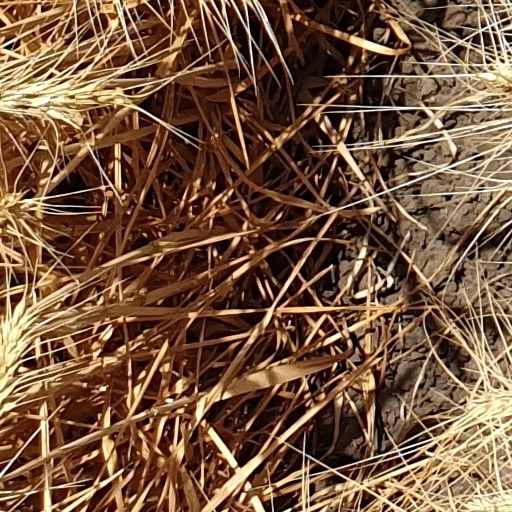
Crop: wheat